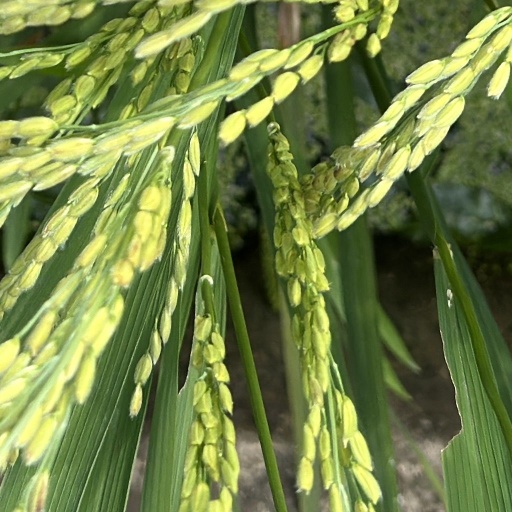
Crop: rice